Bill Chott

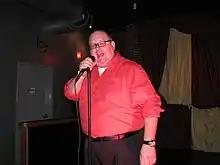
Chott in 2008

Bill Chott (born July 23, 1969) is an American actor and comedian. He is best known for his role as Mr. Laritate on the Disney Channel series "Wizards of Waverly Place".